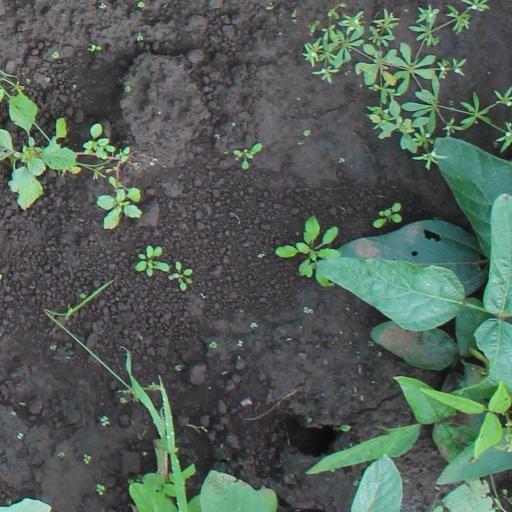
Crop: soybean